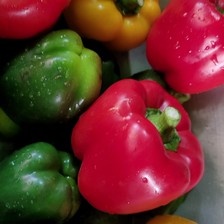
Label: capsicum